Phanerozoic

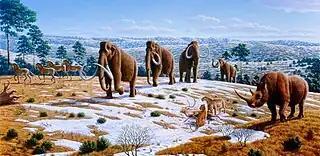
Megafauna of the Pleistocene (mammoths, cave lions, woolly rhinos, reindeer, horses)

The Paleocene Epoch began with the K–Pg extinction event, and the early part of the Paleocene saw the recovery of the Earth from that event. The continents began to take their modern shapes, but most continents (and India) remained separated from each other: Africa and Eurasia were separated by the Tethys Sea, and the Americas were separated by the Panamanic Seaway (as the Isthmus of Panama had not yet formed). This epoch featured a general warming trend that peaked at the Paleocene-Eocene Thermal Maximum, and the earliest modern jungles expanded, eventually reaching the poles. The oceans were dominated by sharks, as the large reptiles that had once ruled had become extinct. Mammals diversified rapidly, but most remained small. The largest tetrapod carnivores during the Paleocene were reptiles, including crocodyliforms, choristoderans and snakes. "Titanoboa", the largest known snake, lived in South America during the Paleocene.